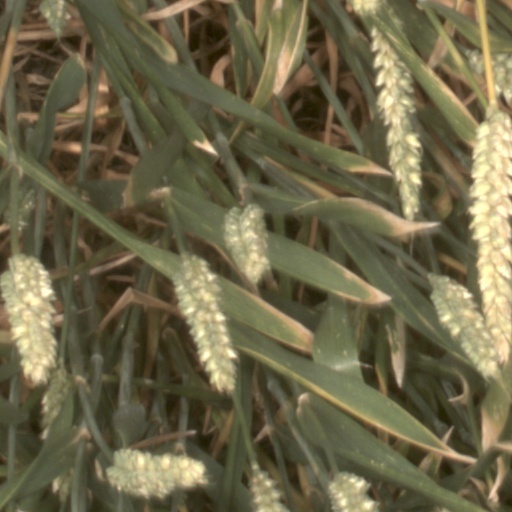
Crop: wheat